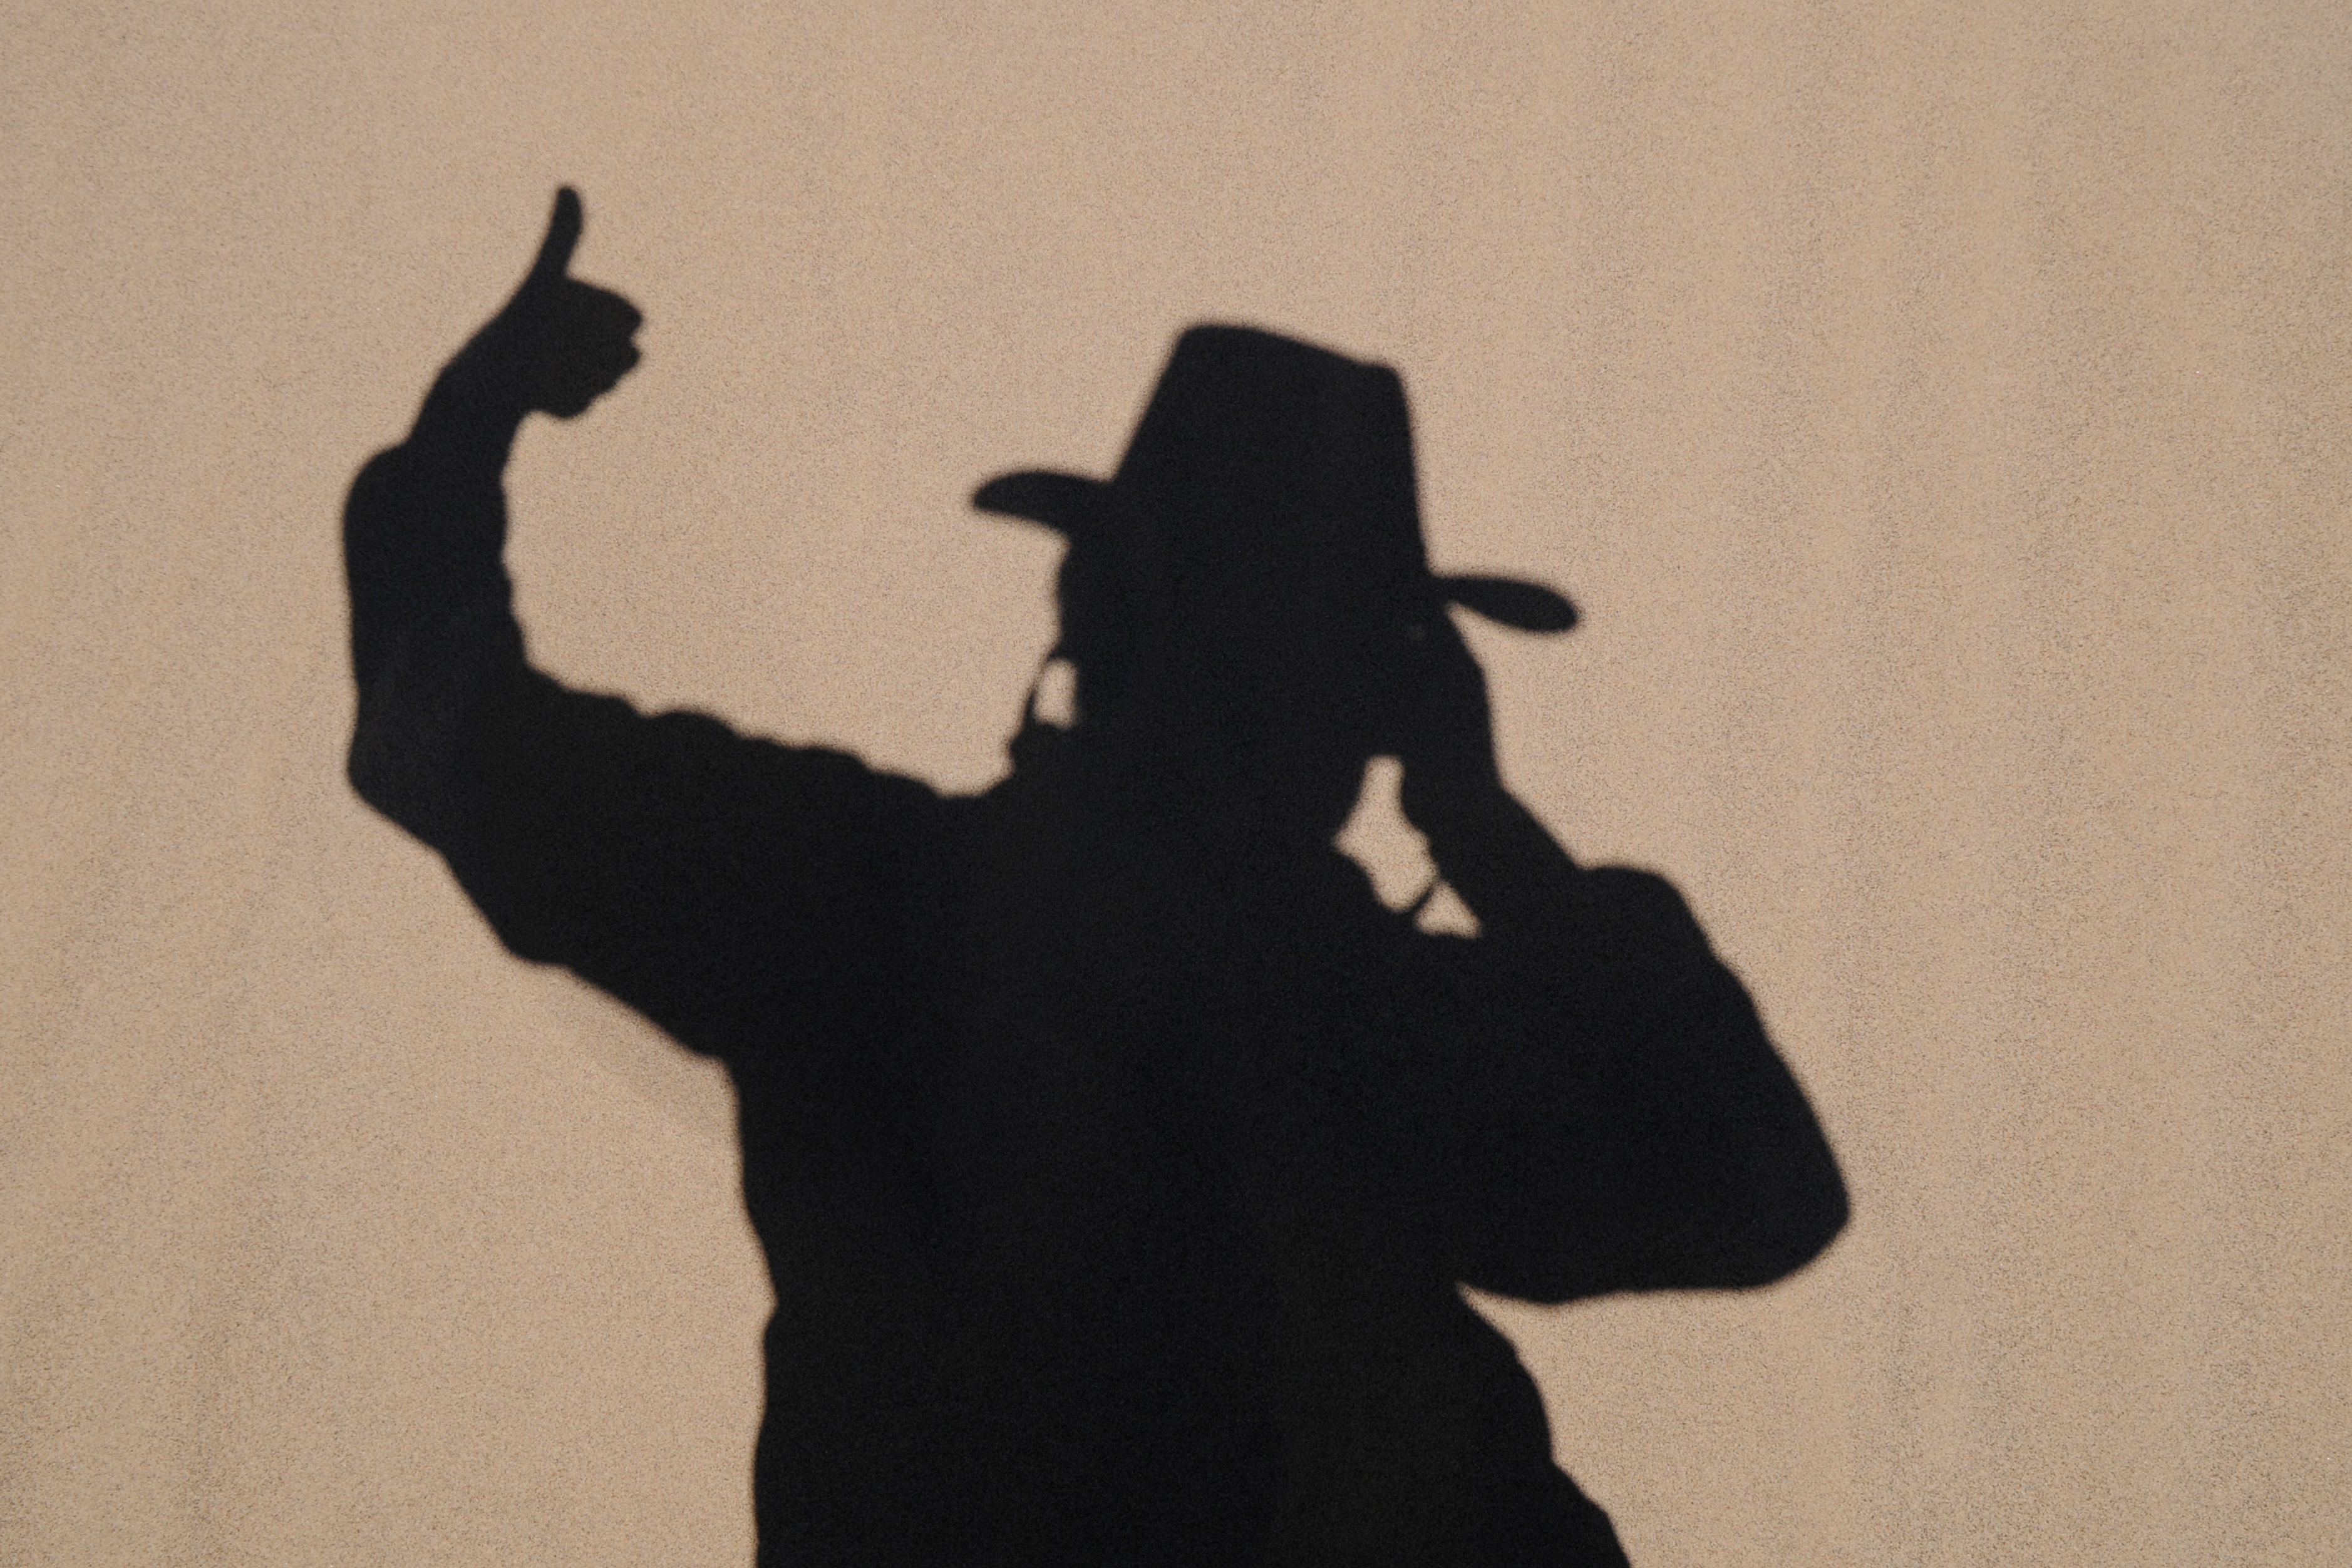
hand, sand, silhouette, portrait, shadow, black, art, drawing, illustration, image, shape, shadow play, hispanic